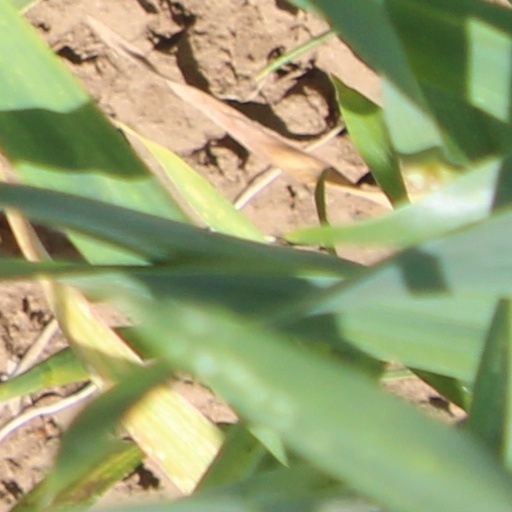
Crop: wheat